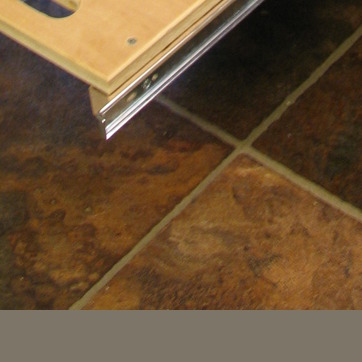
Material: tile